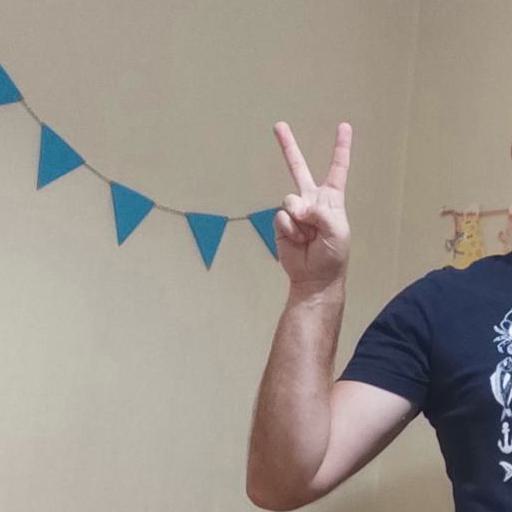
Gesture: peace